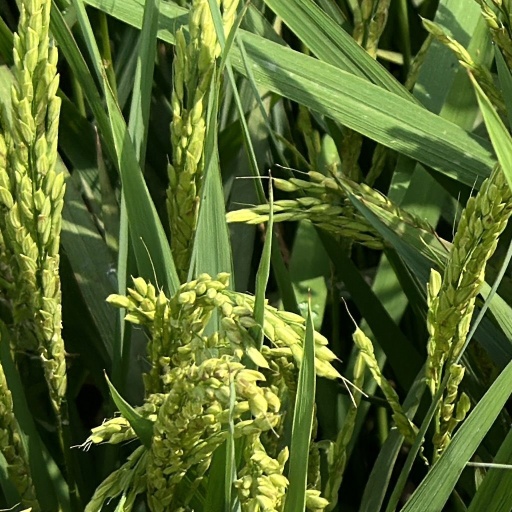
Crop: rice